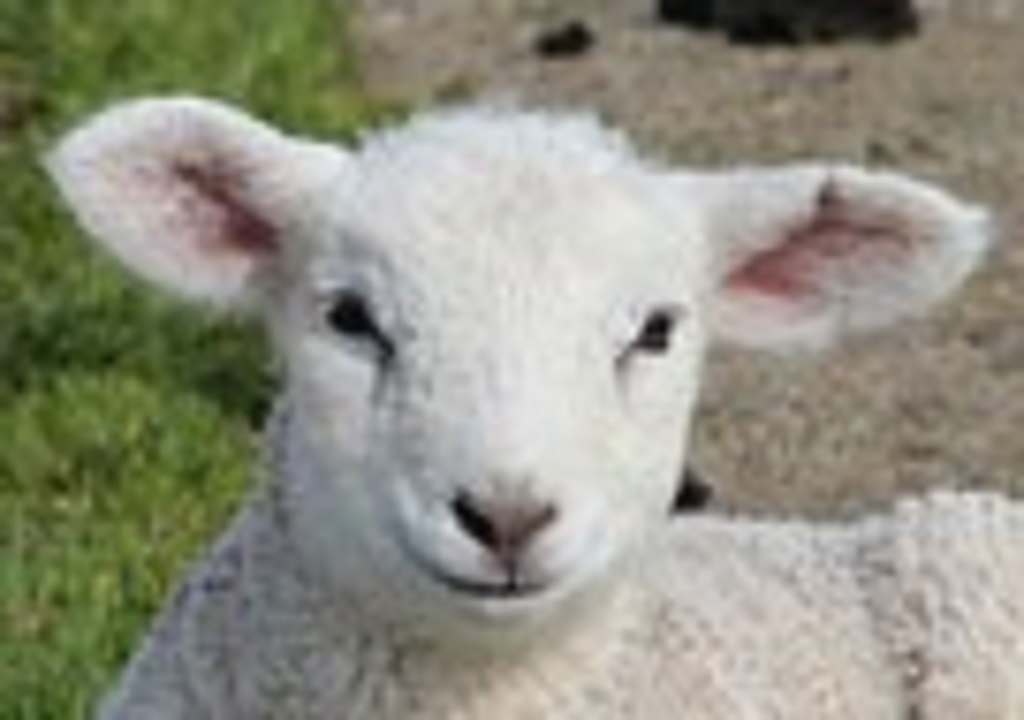
Label: no pain